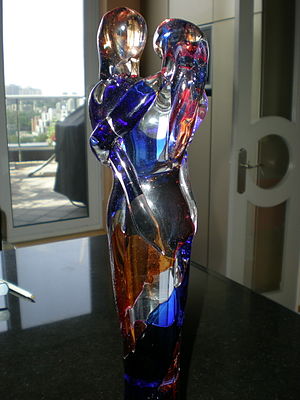
Knus / Galleri
Et knus eller et kram er en næsten universel form for fysisk intimitet, hvor to mennesker sætter deres arme rundt om nakke, ryg, eller livet af hinanden og holder hinanden tæt. Det er således et eksempel på nonverbal kommunikation. Afhængigt af kultur, kontekst og forhold, kan et knus indikere fortrolighed, kærlighed, hengivenhed, venskab eller sympati. Manglen på fysisk berøring kan føre til hudsult.